Ulrika Modéer

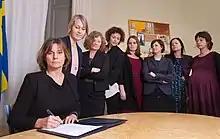
Modéer (2nd, left) together with Isabella Lövin in 2017

Ann-Sofie Nilsson and Frode Mauring signed a US$3.6 million deal on May 18, 2015, in Modéer's presence, to promote the resilience of Palestinians living in Area C and East Jerusalem. The third phase of the Community Resilience and Development Programme (CRDP), which was being carried out by UNDP with funding from the governments of Sweden, Austria, Norway, and the United Kingdom, officially began with the signing ceremony.